Litfiba

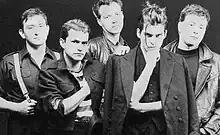
Litfiba in 1983. Left to right: Renzulli, Franchi, Aiazzi, Pelù, Maroccolo

Litfiba was an Italian rock band formed in Florence in 1980. The band evolved from British-influenced new wave rock to a more personal rock sound influenced by Mediterranean vibes; their songs are mostly sung in Italian.